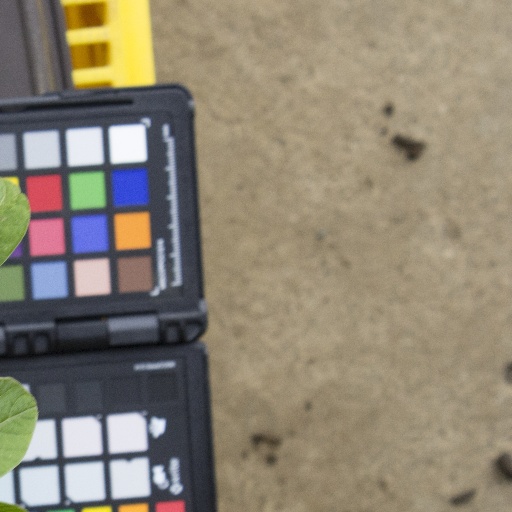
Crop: soybean